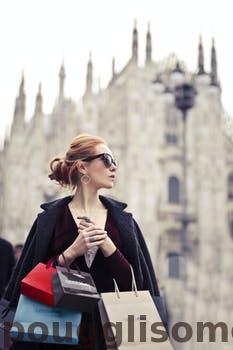
Label: Watermark